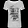
Label: T - shirt / top